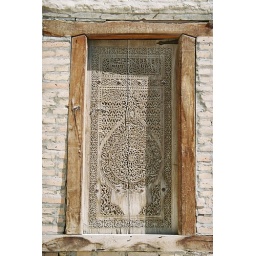
Antique and weathered door of a building in the Ichon Qila in Khiva, Uzbekistan.